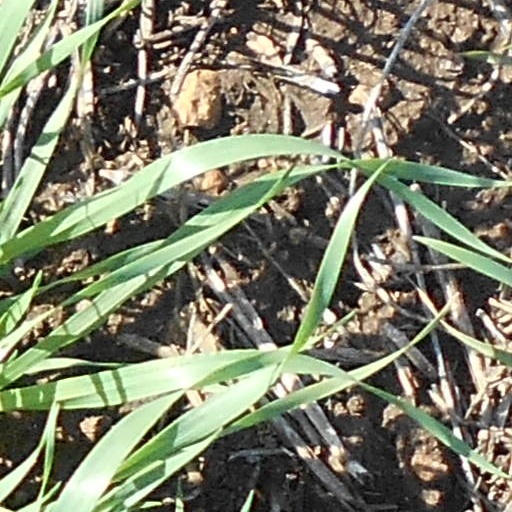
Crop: wheat